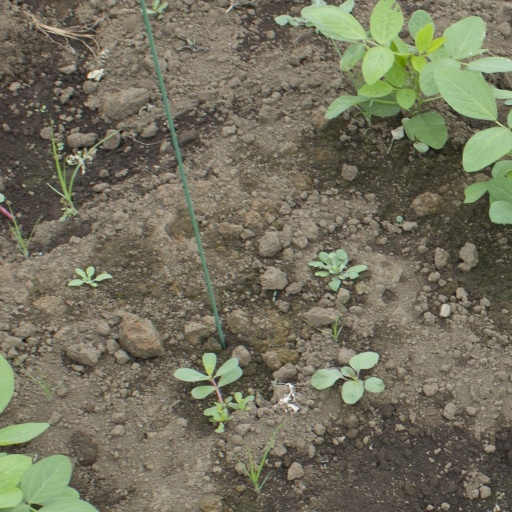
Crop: soybean